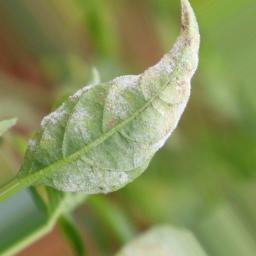
Label: powdery mildew